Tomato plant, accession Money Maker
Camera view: vertical (180 deg); turntable rotation: 330 degrees
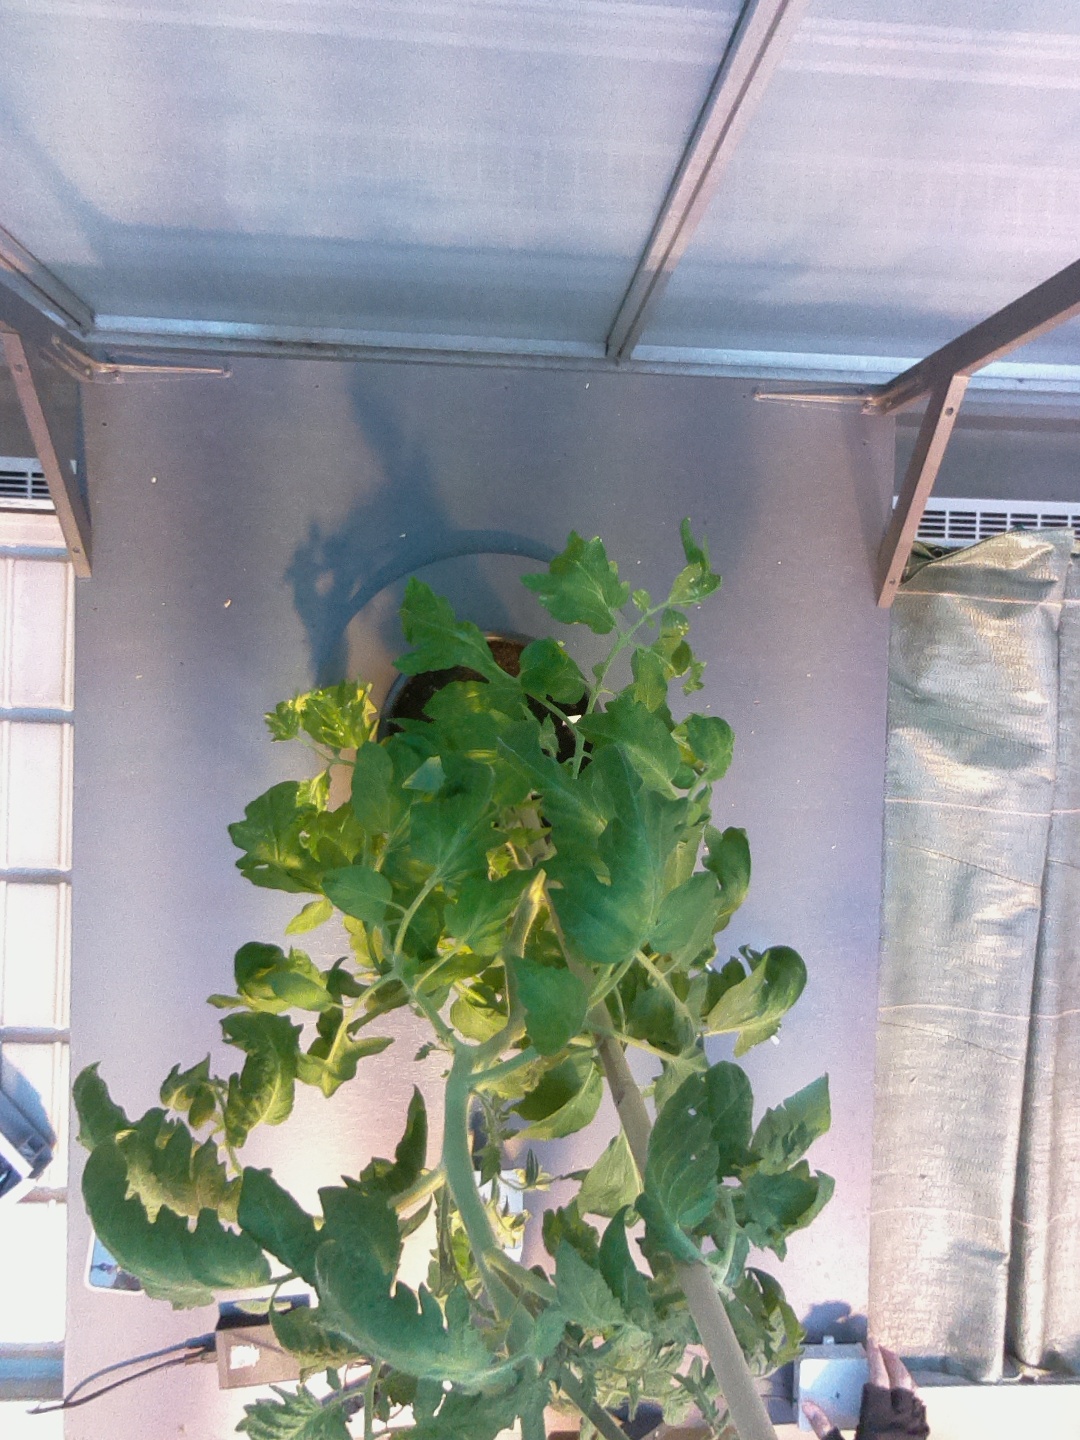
BBCH growth stage 68: Full flowering, 80%-90% of flowers open, more petals falling